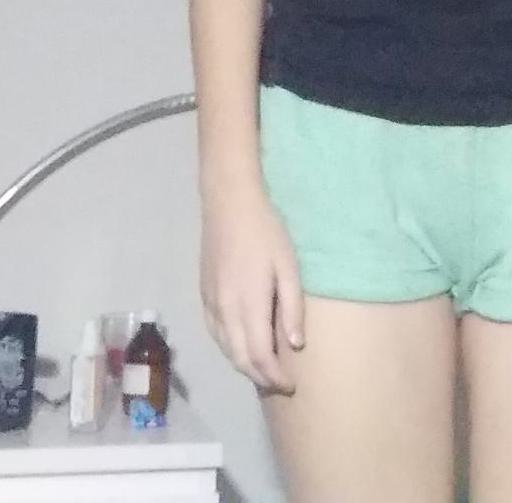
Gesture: no_gesture